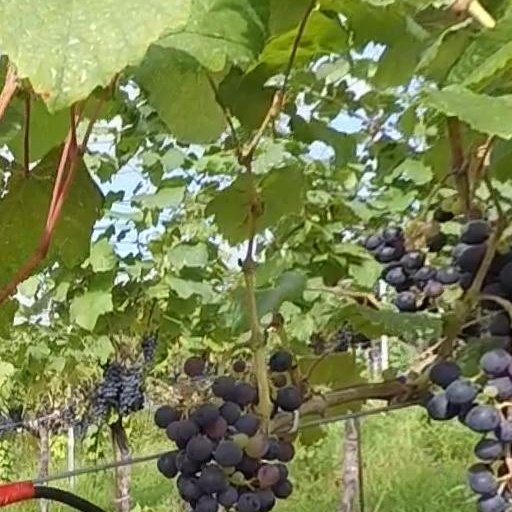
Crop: grape